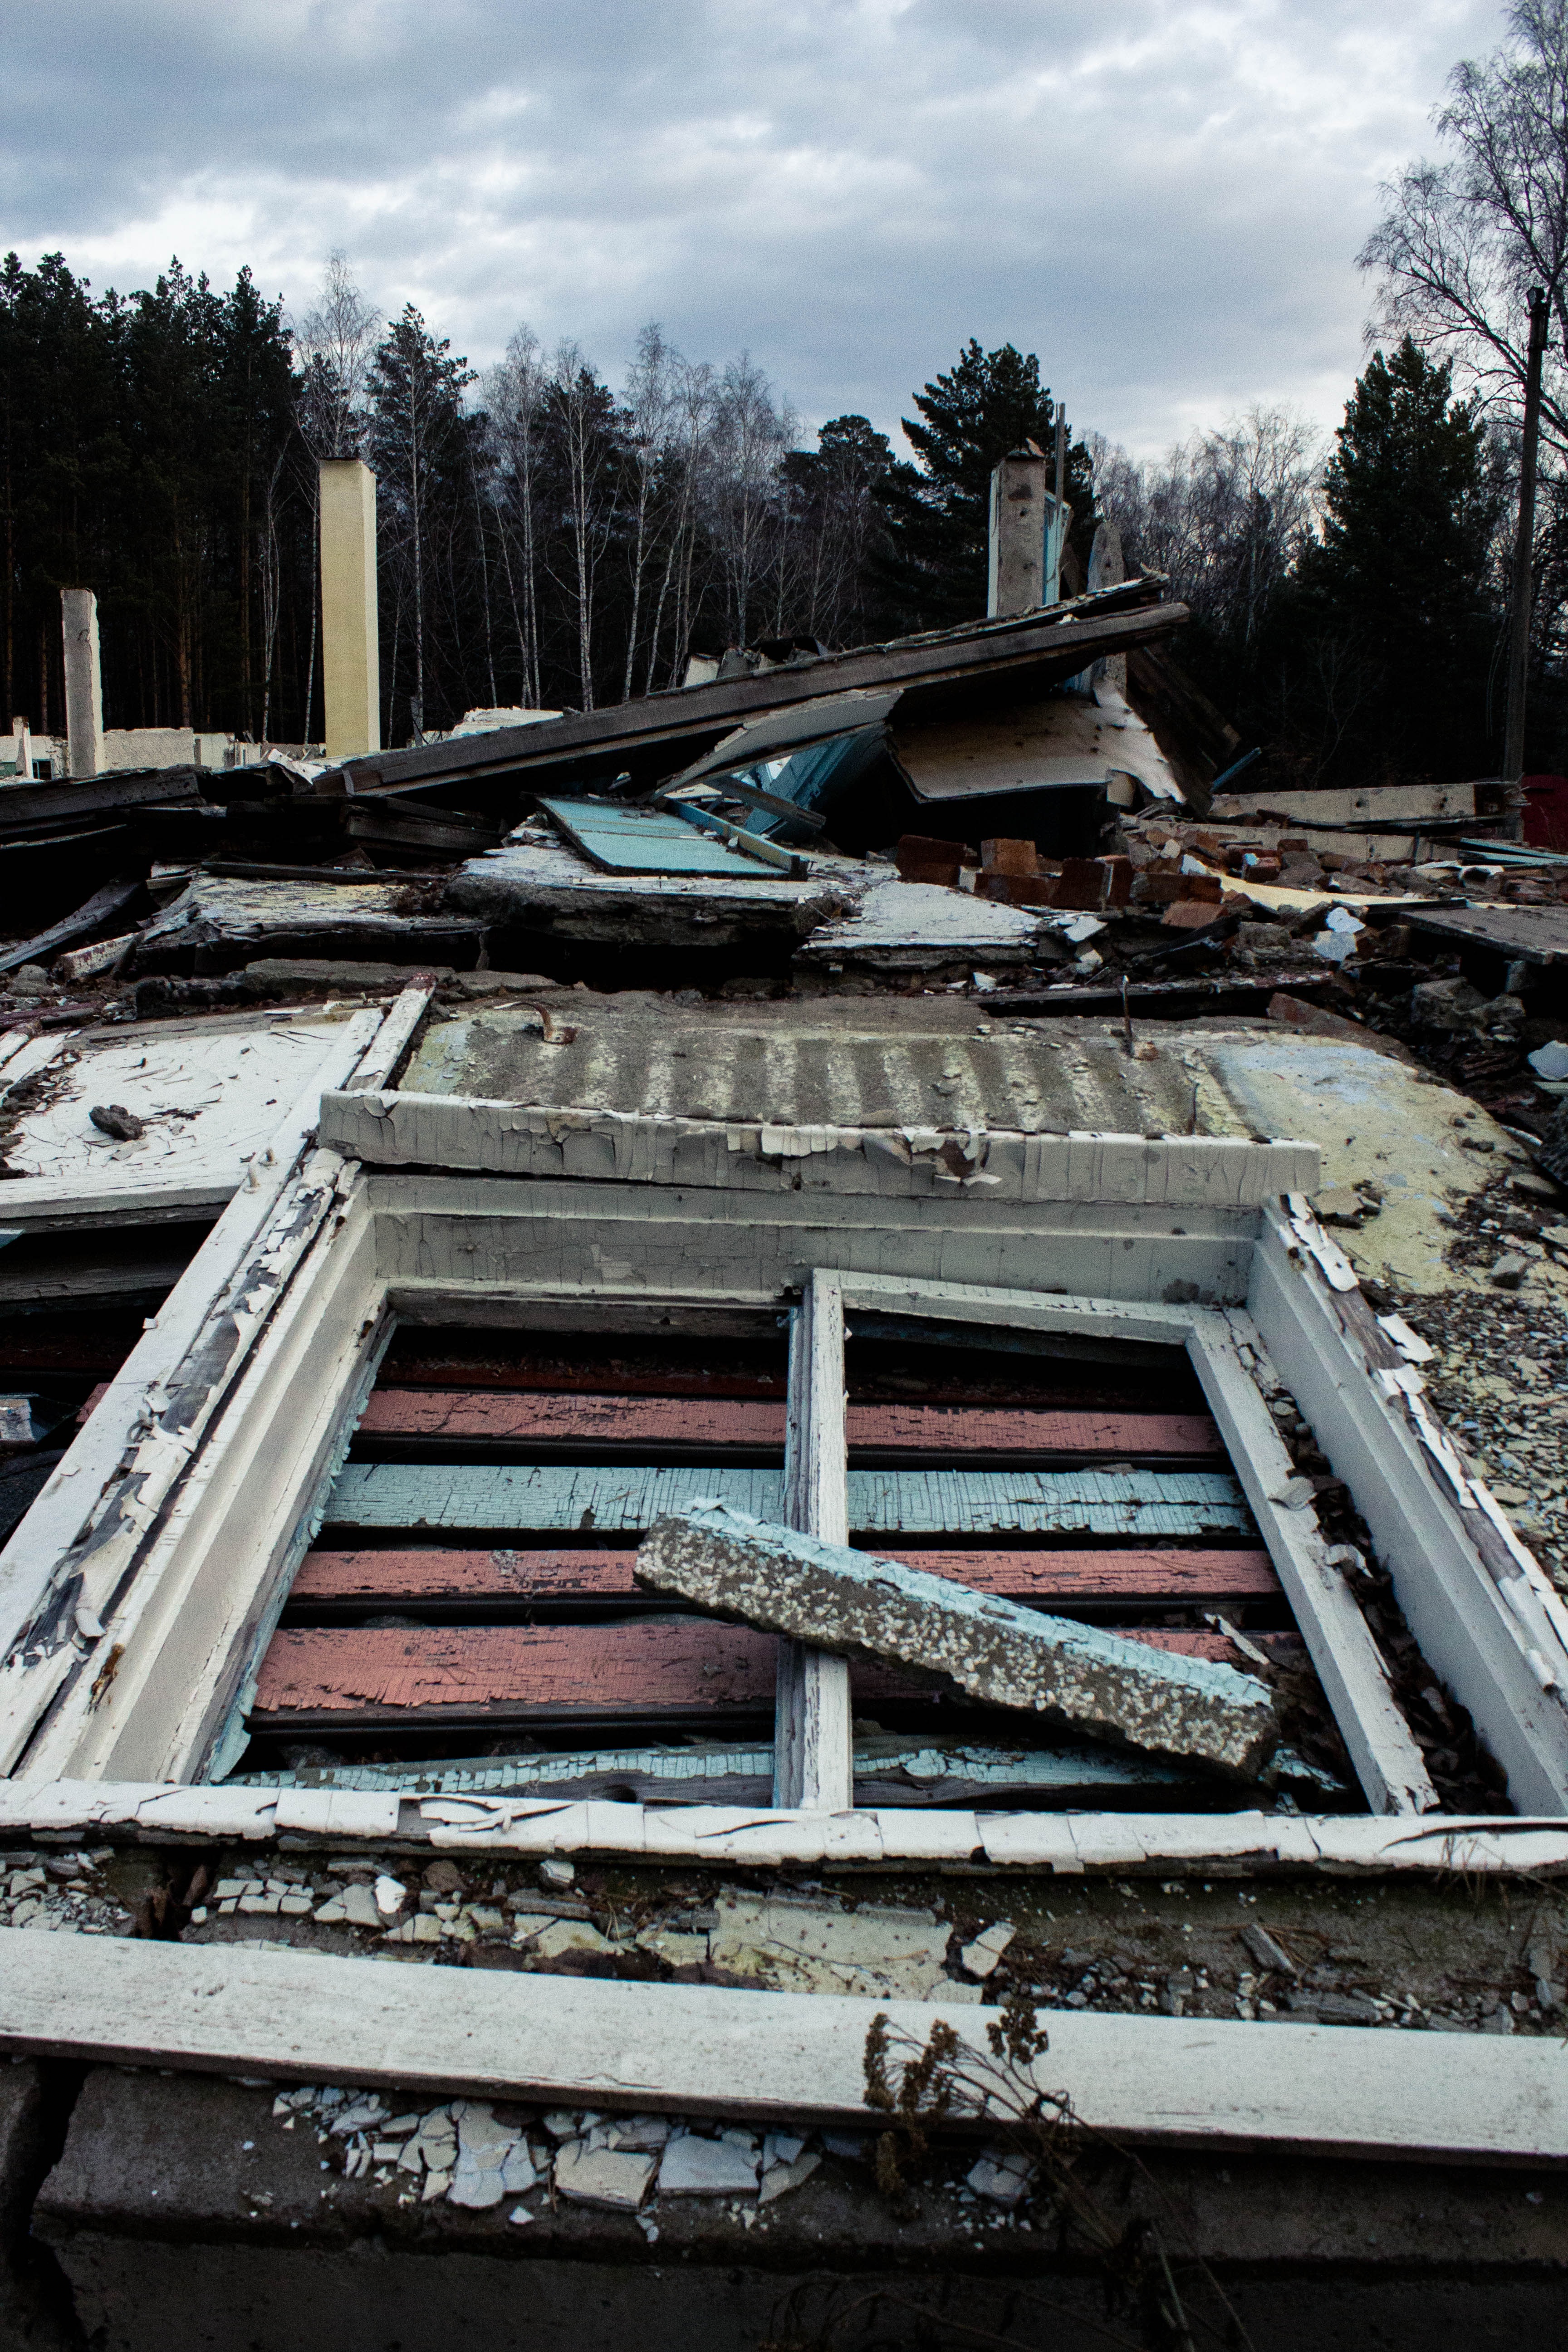
forest, snow, wood, track, window, roof, transport, construction, autumn, shadow, trash, garbage, the ruins of the, urban area, outdoor structure